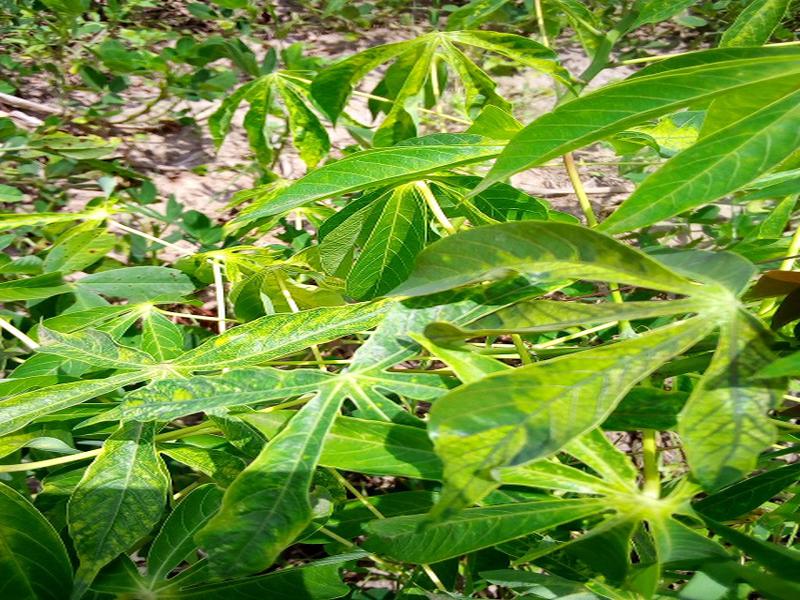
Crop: cassava
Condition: mosaic_disease